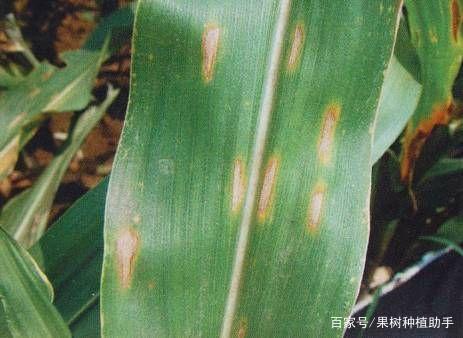
Plant: Corn
Disease: corn gray leaf spot